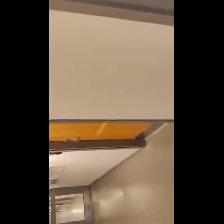
Label: NonHuman